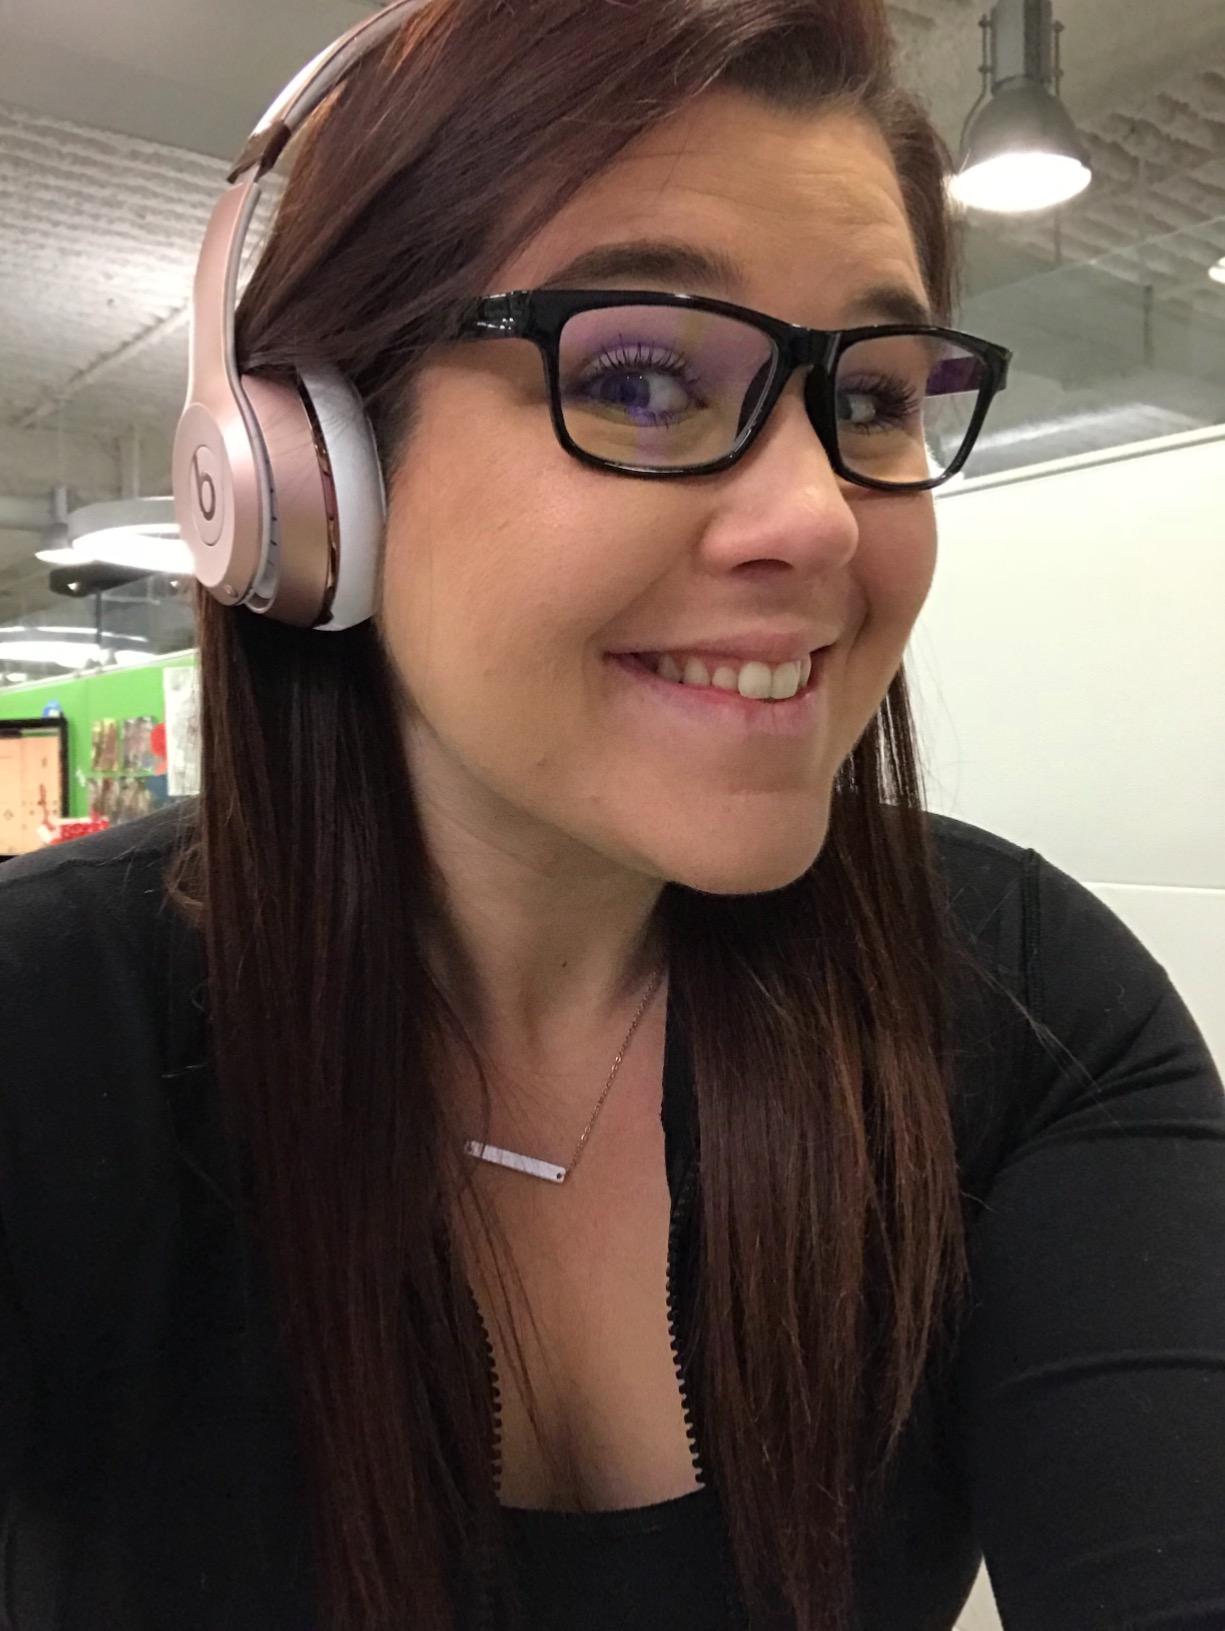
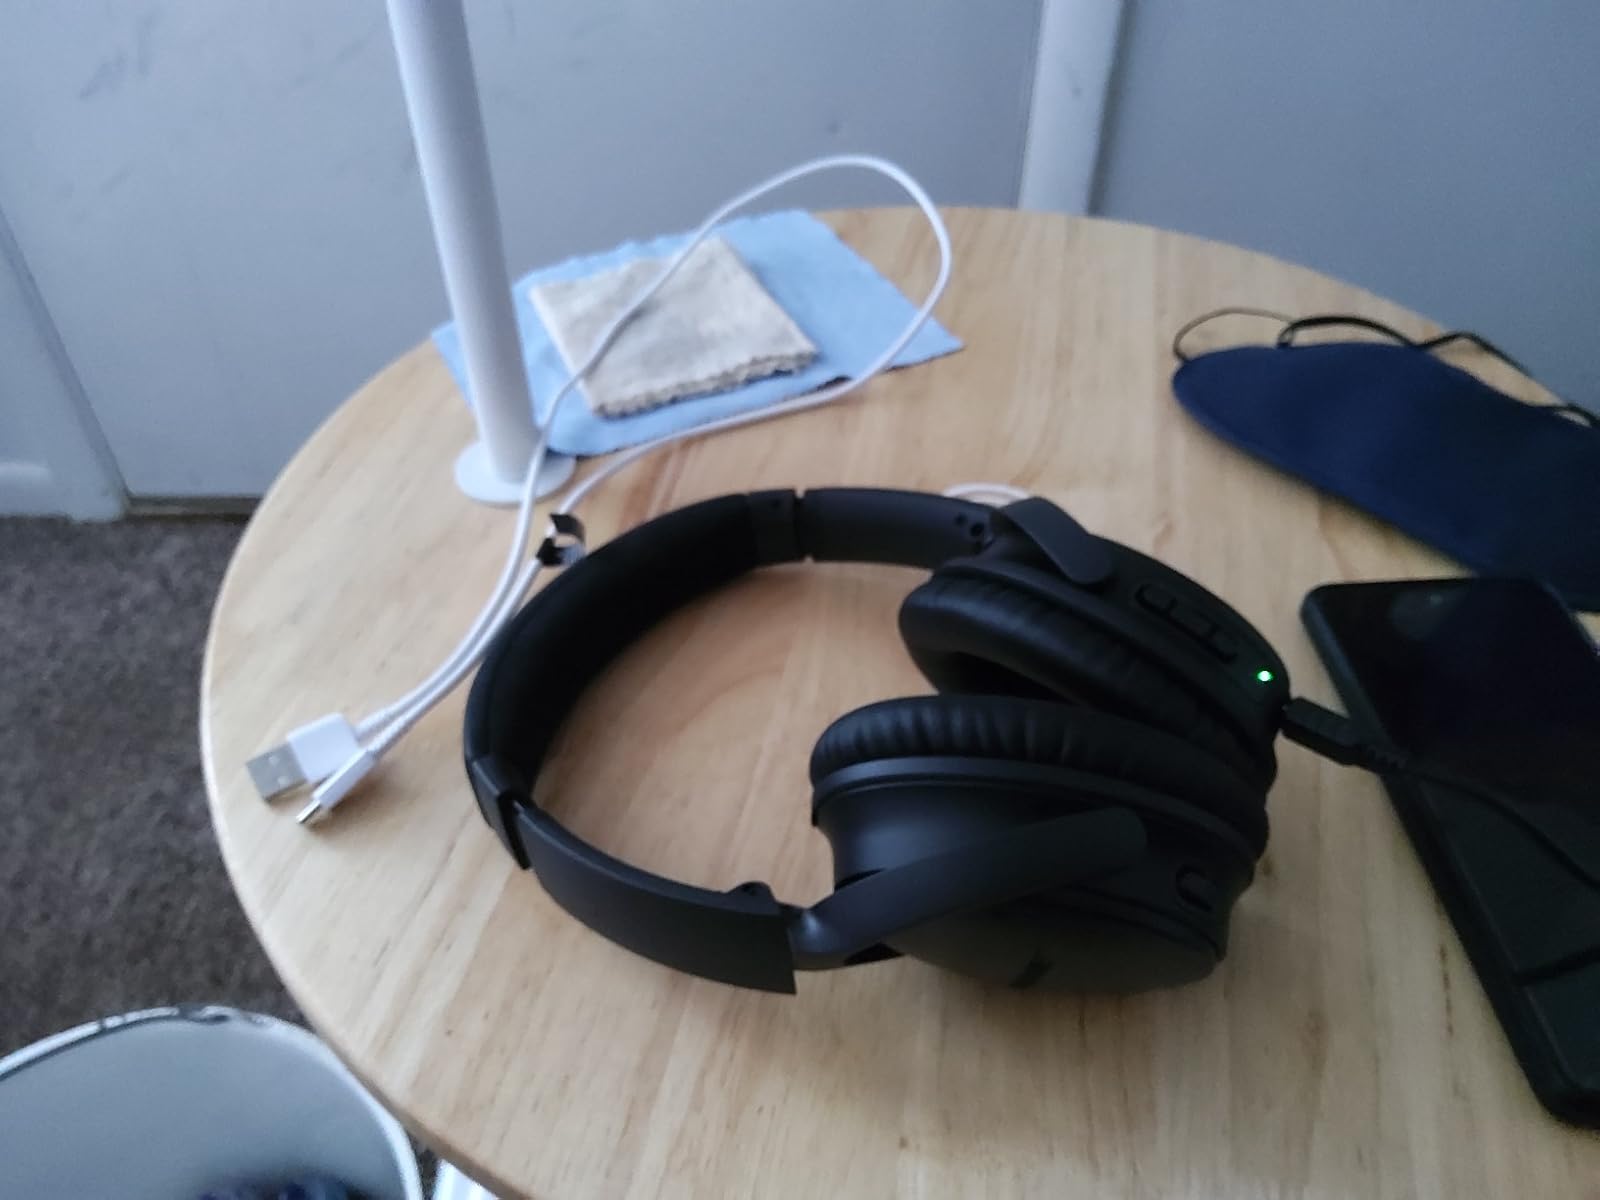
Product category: headphones
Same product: no